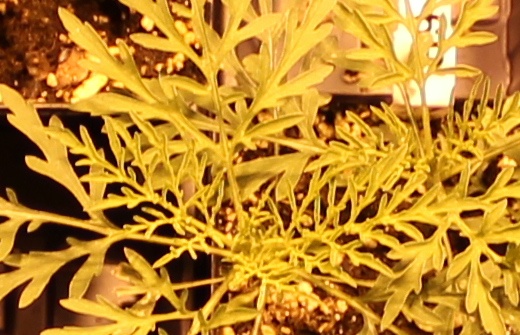
Label: Ragweed